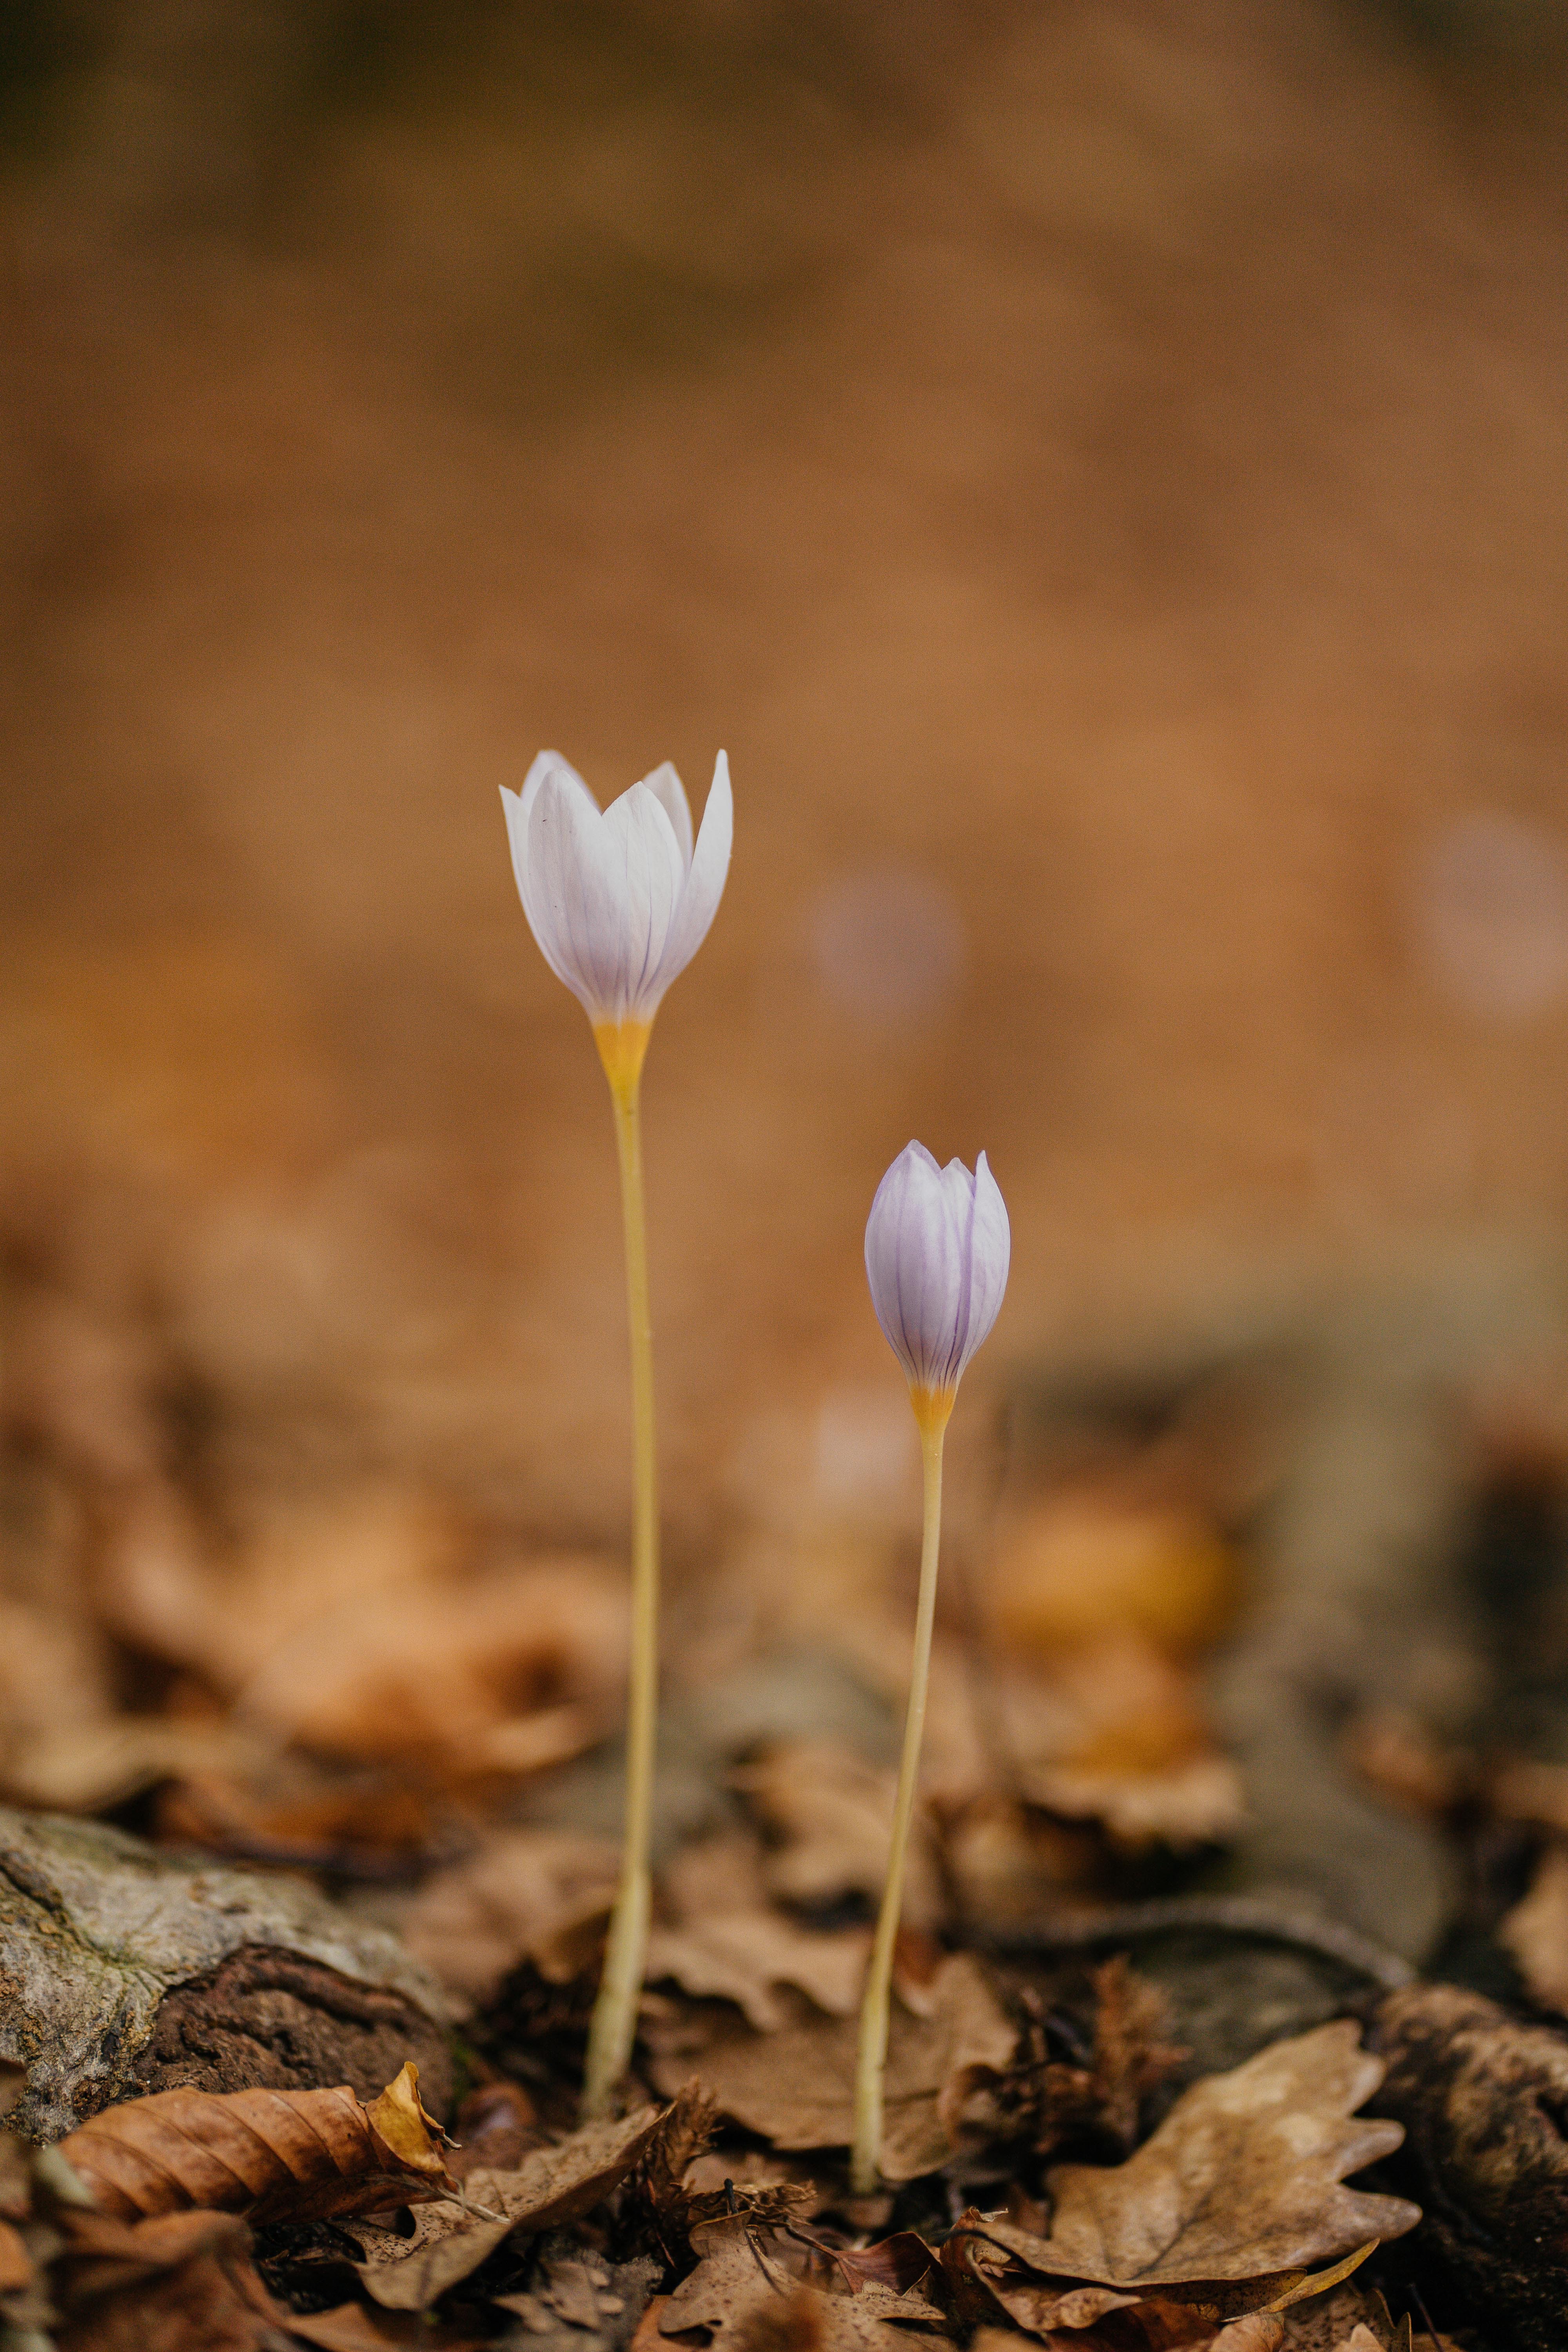
natural, flower, plant, petal, natural landscape, wood, terrestrial plant, flowering plant, cretan crocus, landscape, herbaceous plant, twig, grass, soil, annual plant, Pedicel, macro photography, wildflower, bud, plant stem, still life photography, rock, tree, still life, lily family, shadow, Forb, autumn, crocus